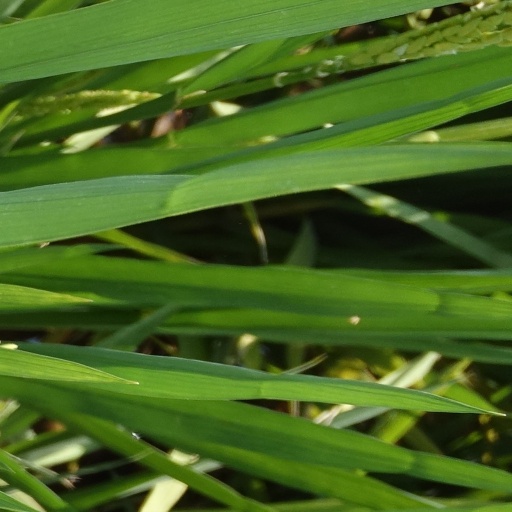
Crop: rice